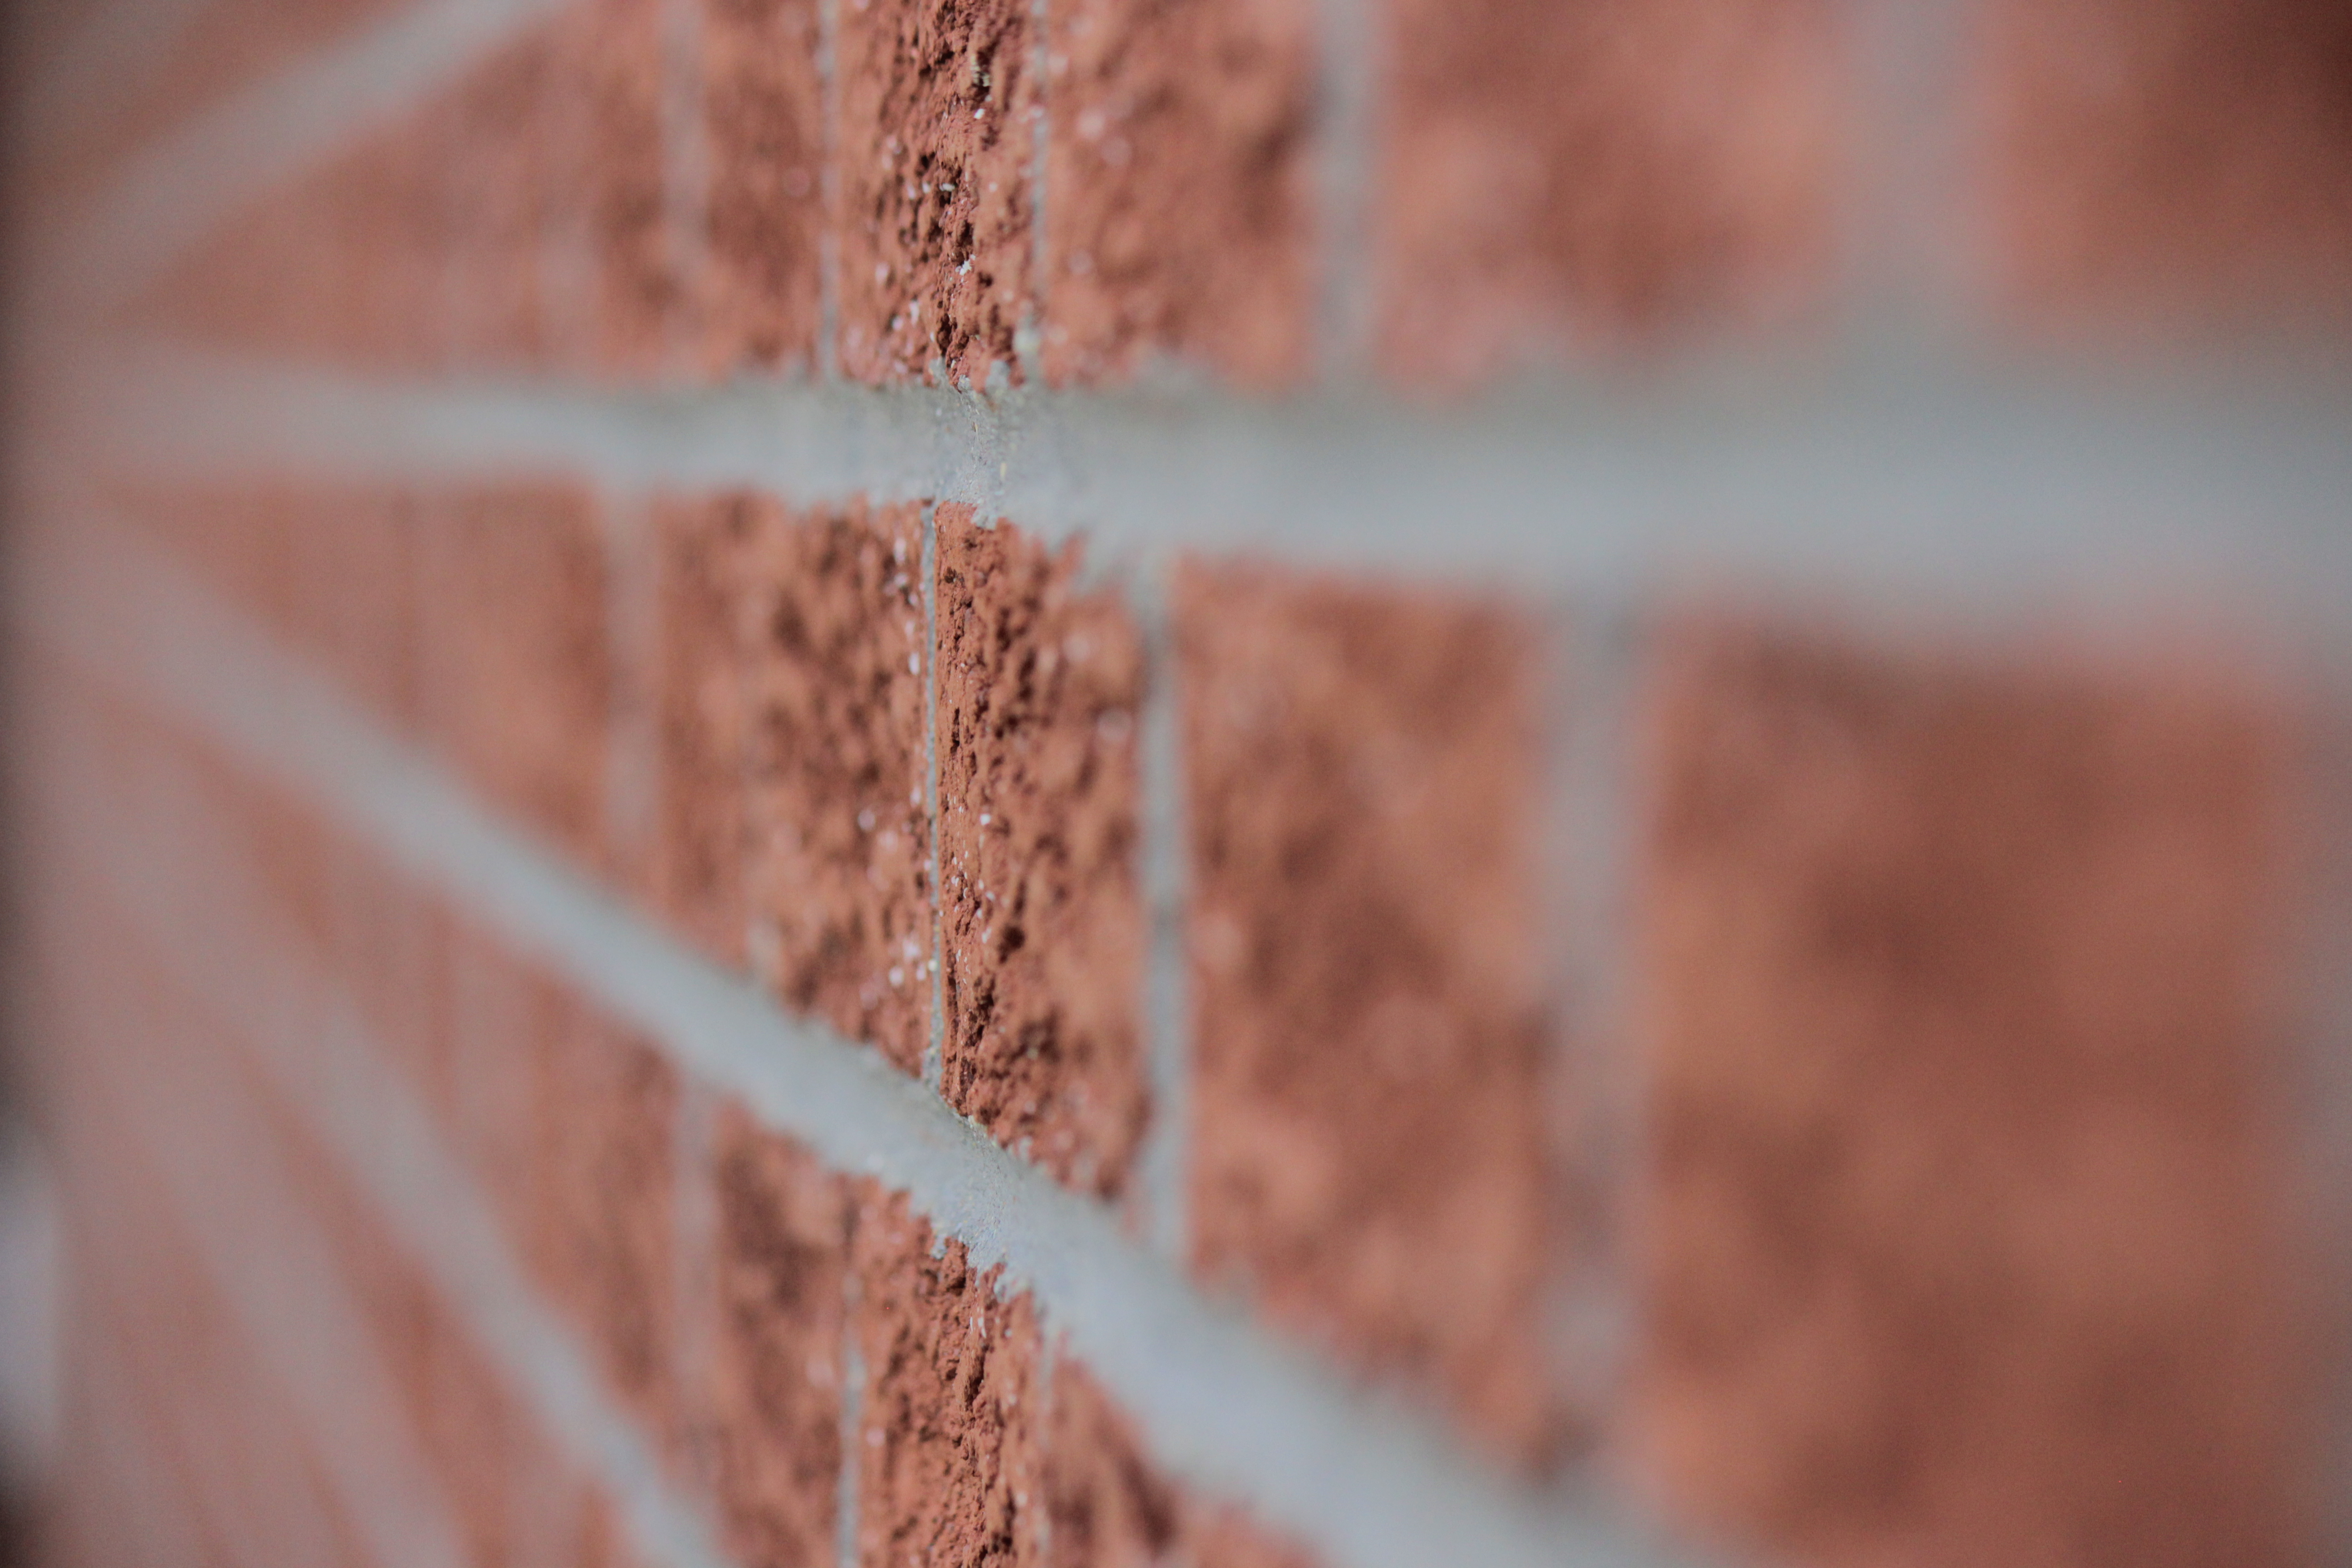
wood, texture, wall, macro, soil, material, close up, eye, bricks, organ, depth of field, macro photography, red bricks, grass family